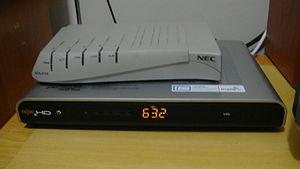
La télévision est l'un des principaux médias de masse aux États-Unis. 90 % des foyers américains reçoivent au moins une chaîne de télévision.